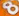
Number: 8